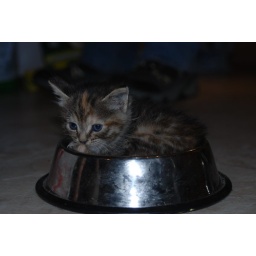
Gizmo sitting in the dog dish.